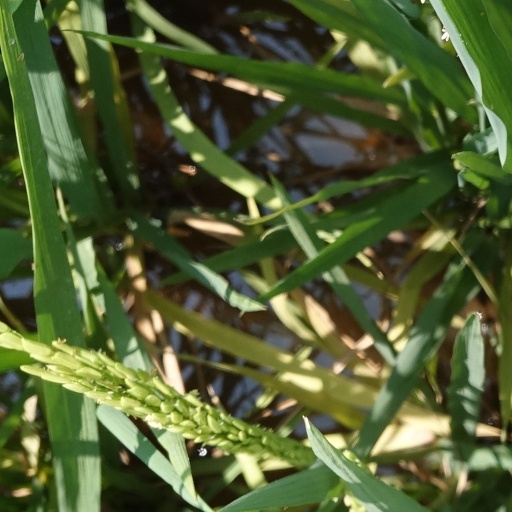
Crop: rice